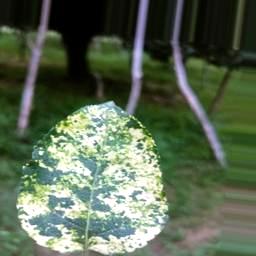
Label: Apple_Mosaic